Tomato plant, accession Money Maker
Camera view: bottom (45 deg); turntable rotation: 150 degrees
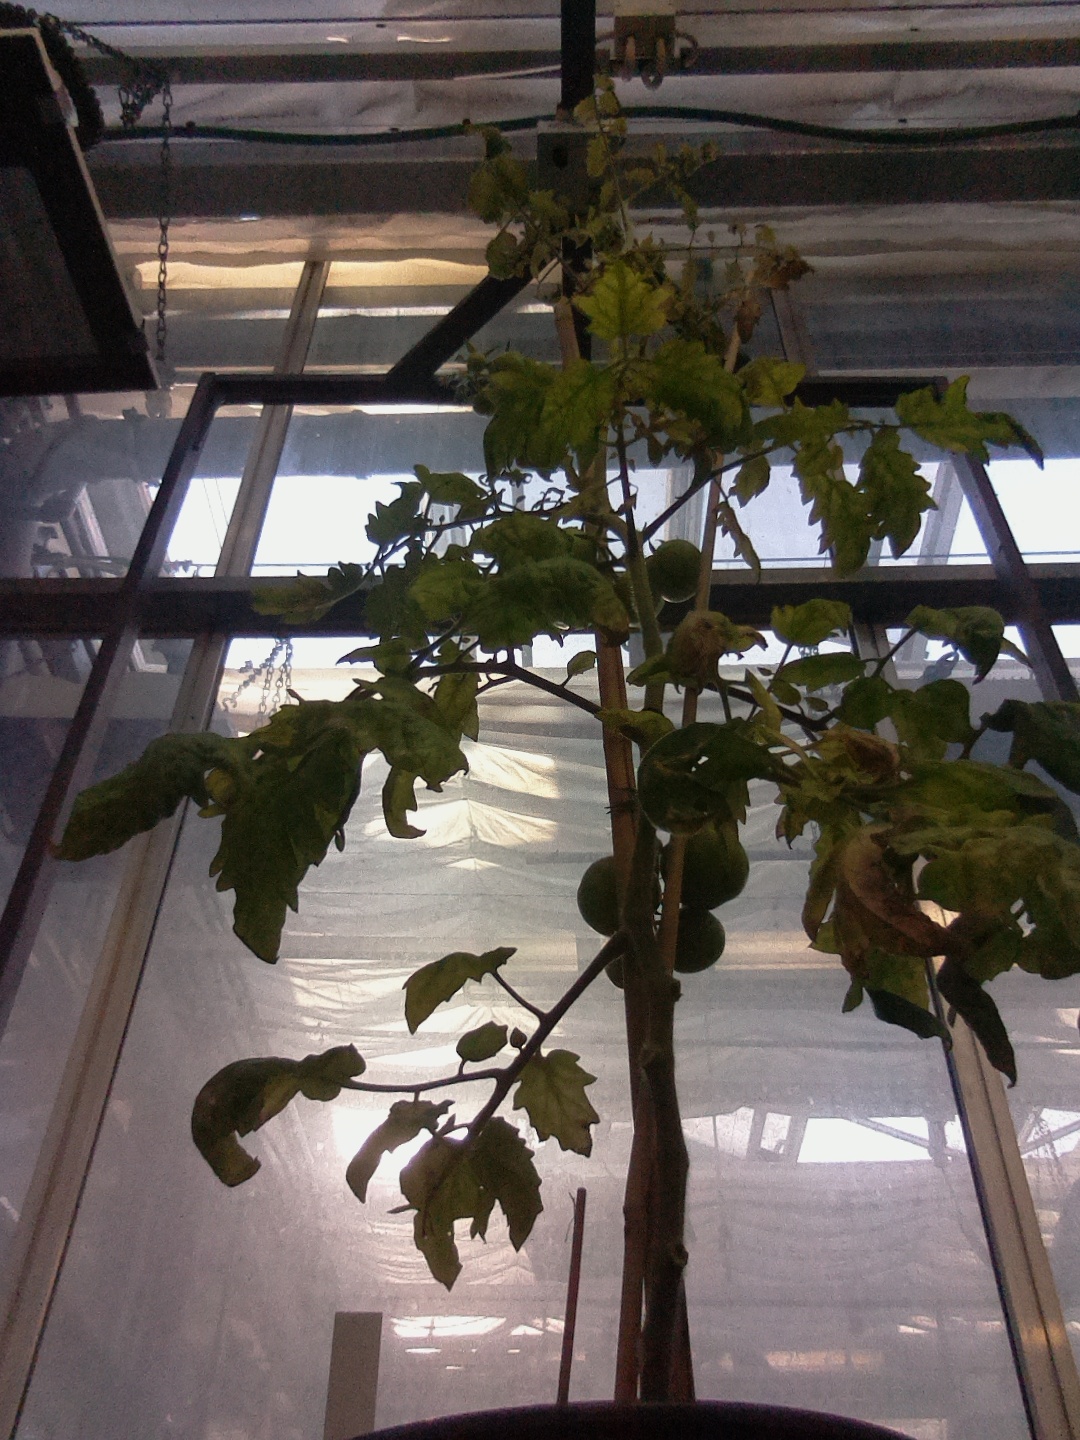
BBCH growth stage 79: 90% -100% of final fruit size